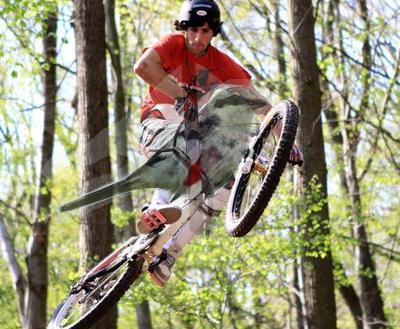
Bird species: Great_Grey_Shrike
Bird type: landbird
Background: land